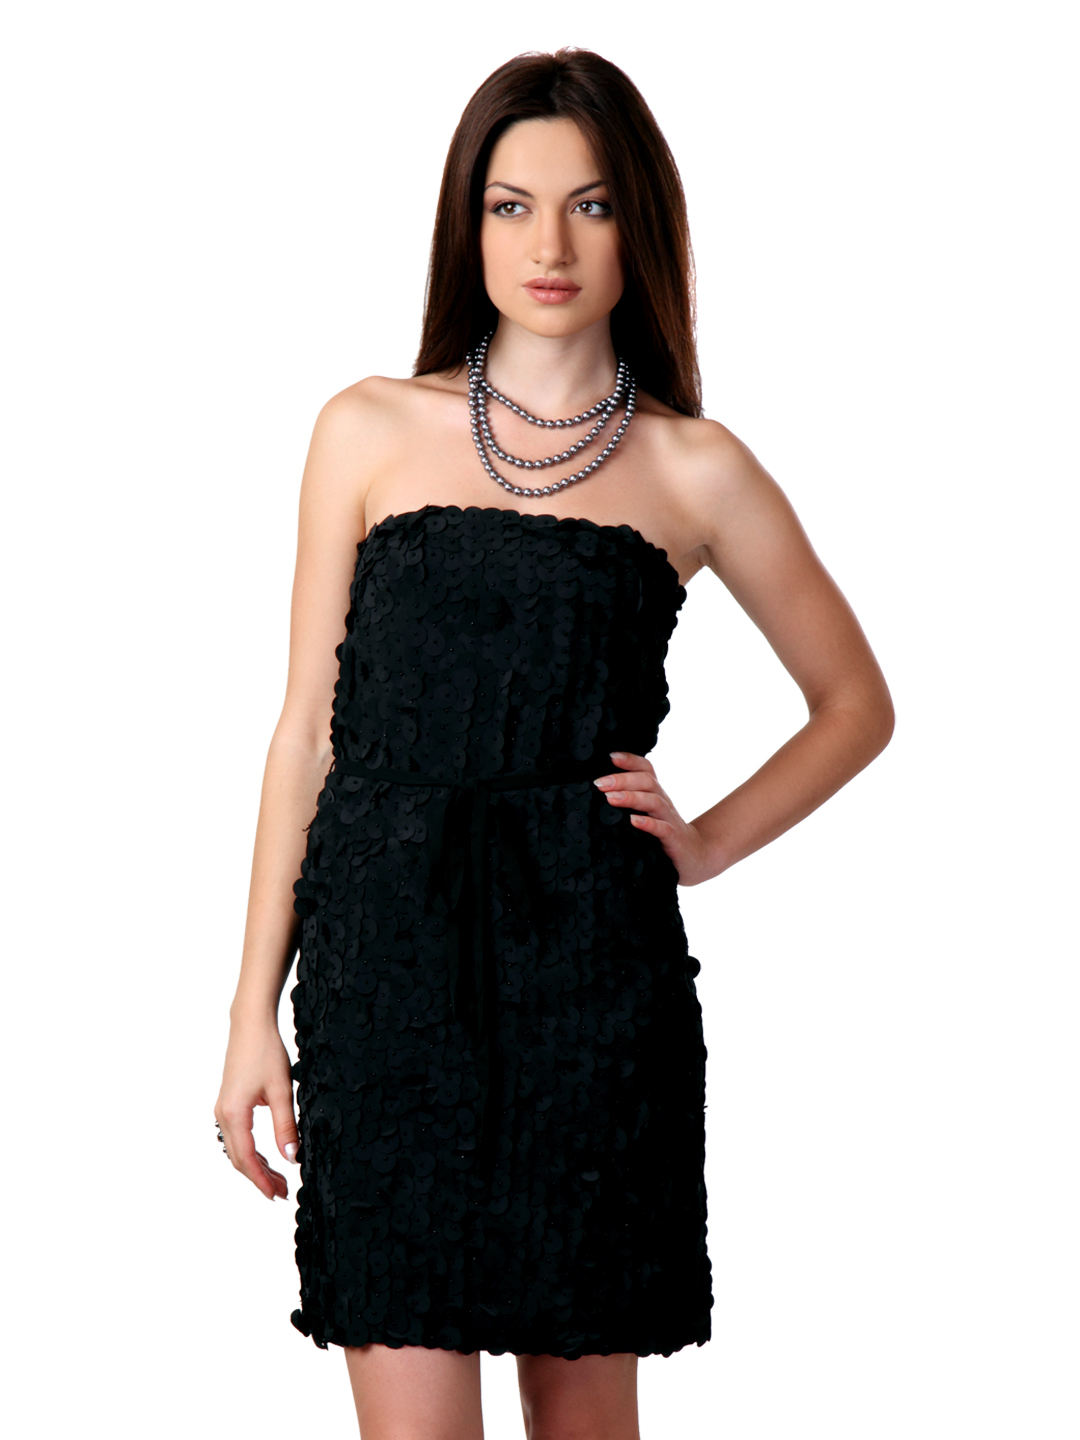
French Connection Women Black Dress
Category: Apparel / Dress / Dresses
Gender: Women
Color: Black
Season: Winter 2011
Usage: Party